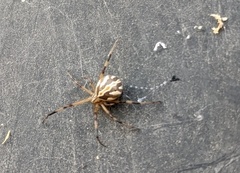
Species: Lactrodectus_hesperus